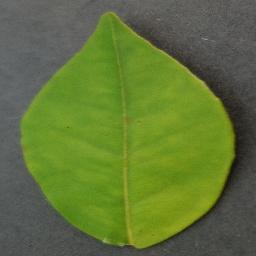
Label: Orange___Haunglongbing_(Citrus_greening)